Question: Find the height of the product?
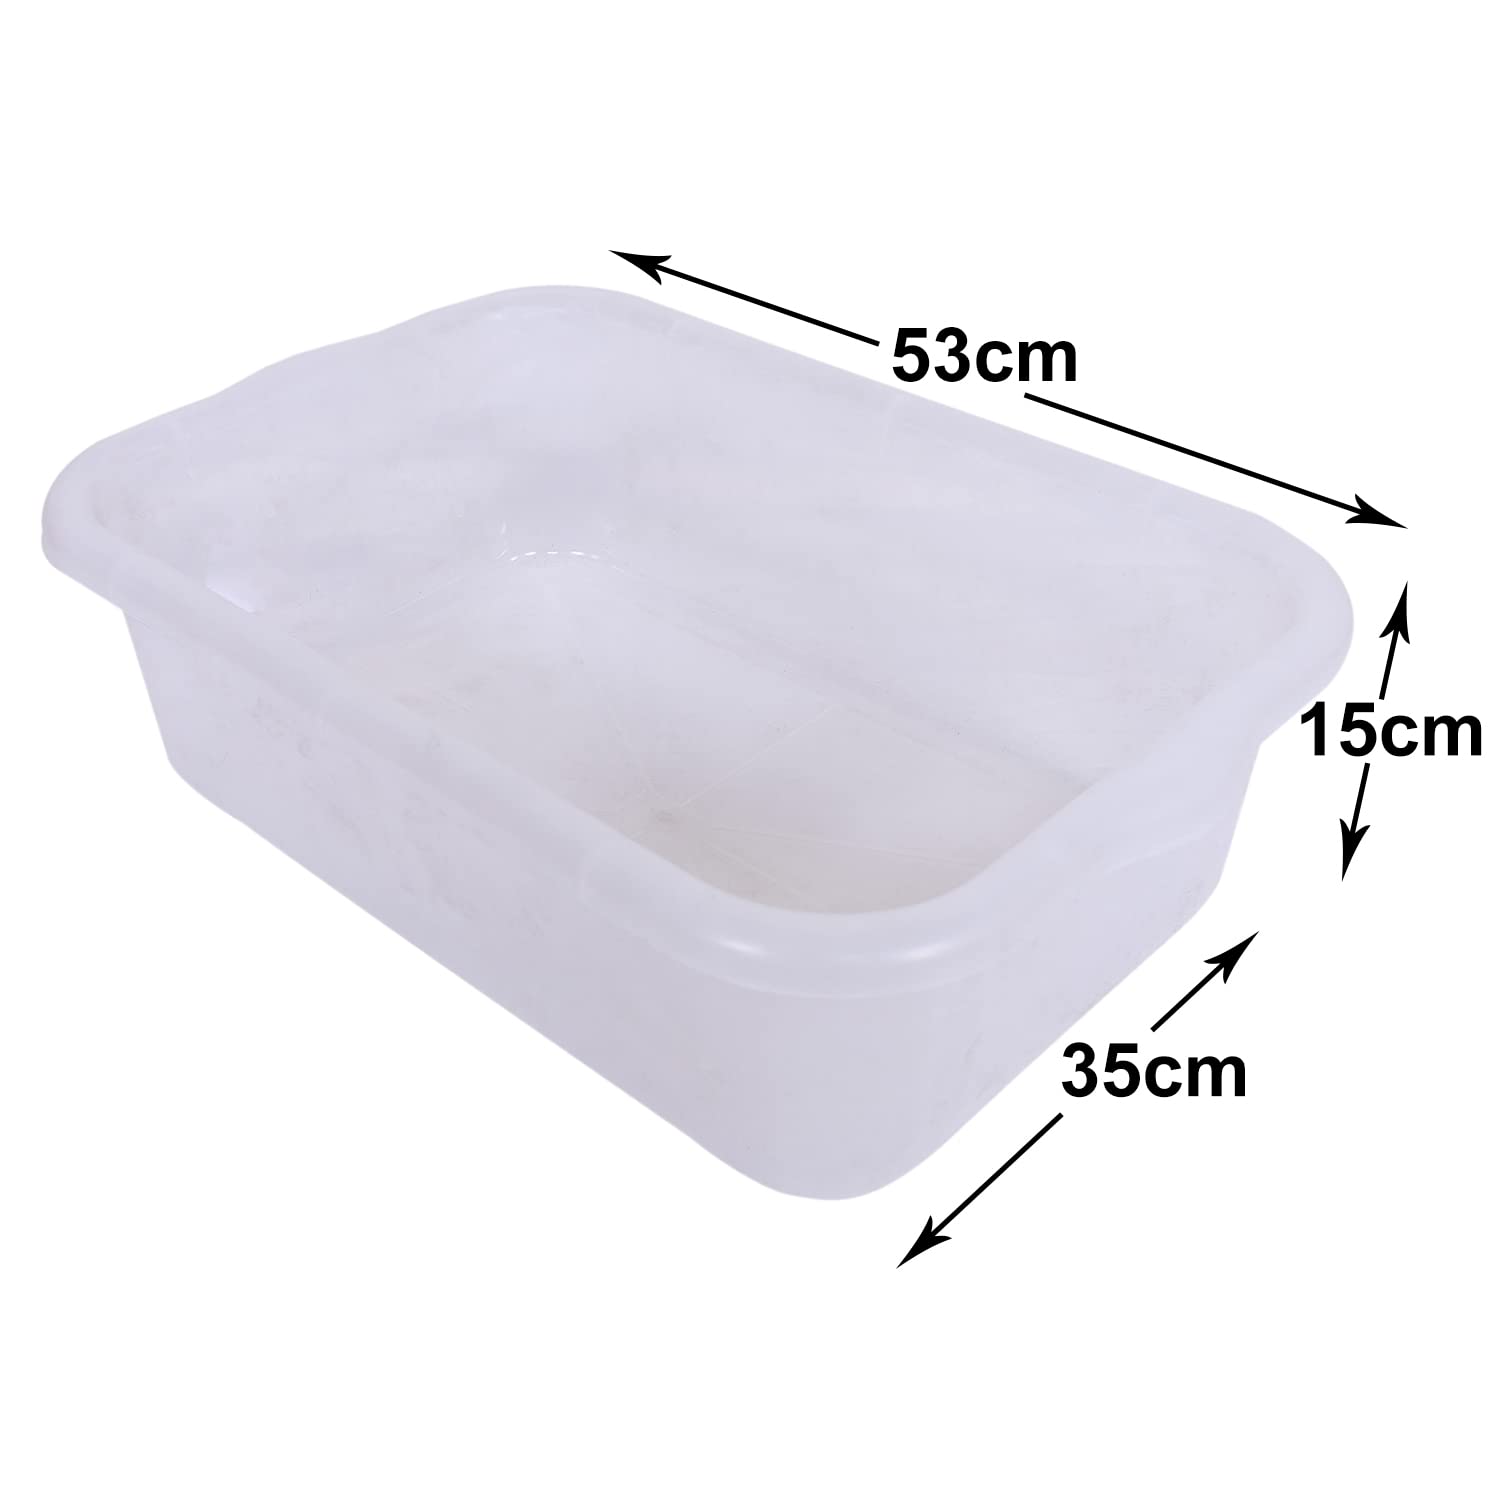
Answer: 15.0 centimetre